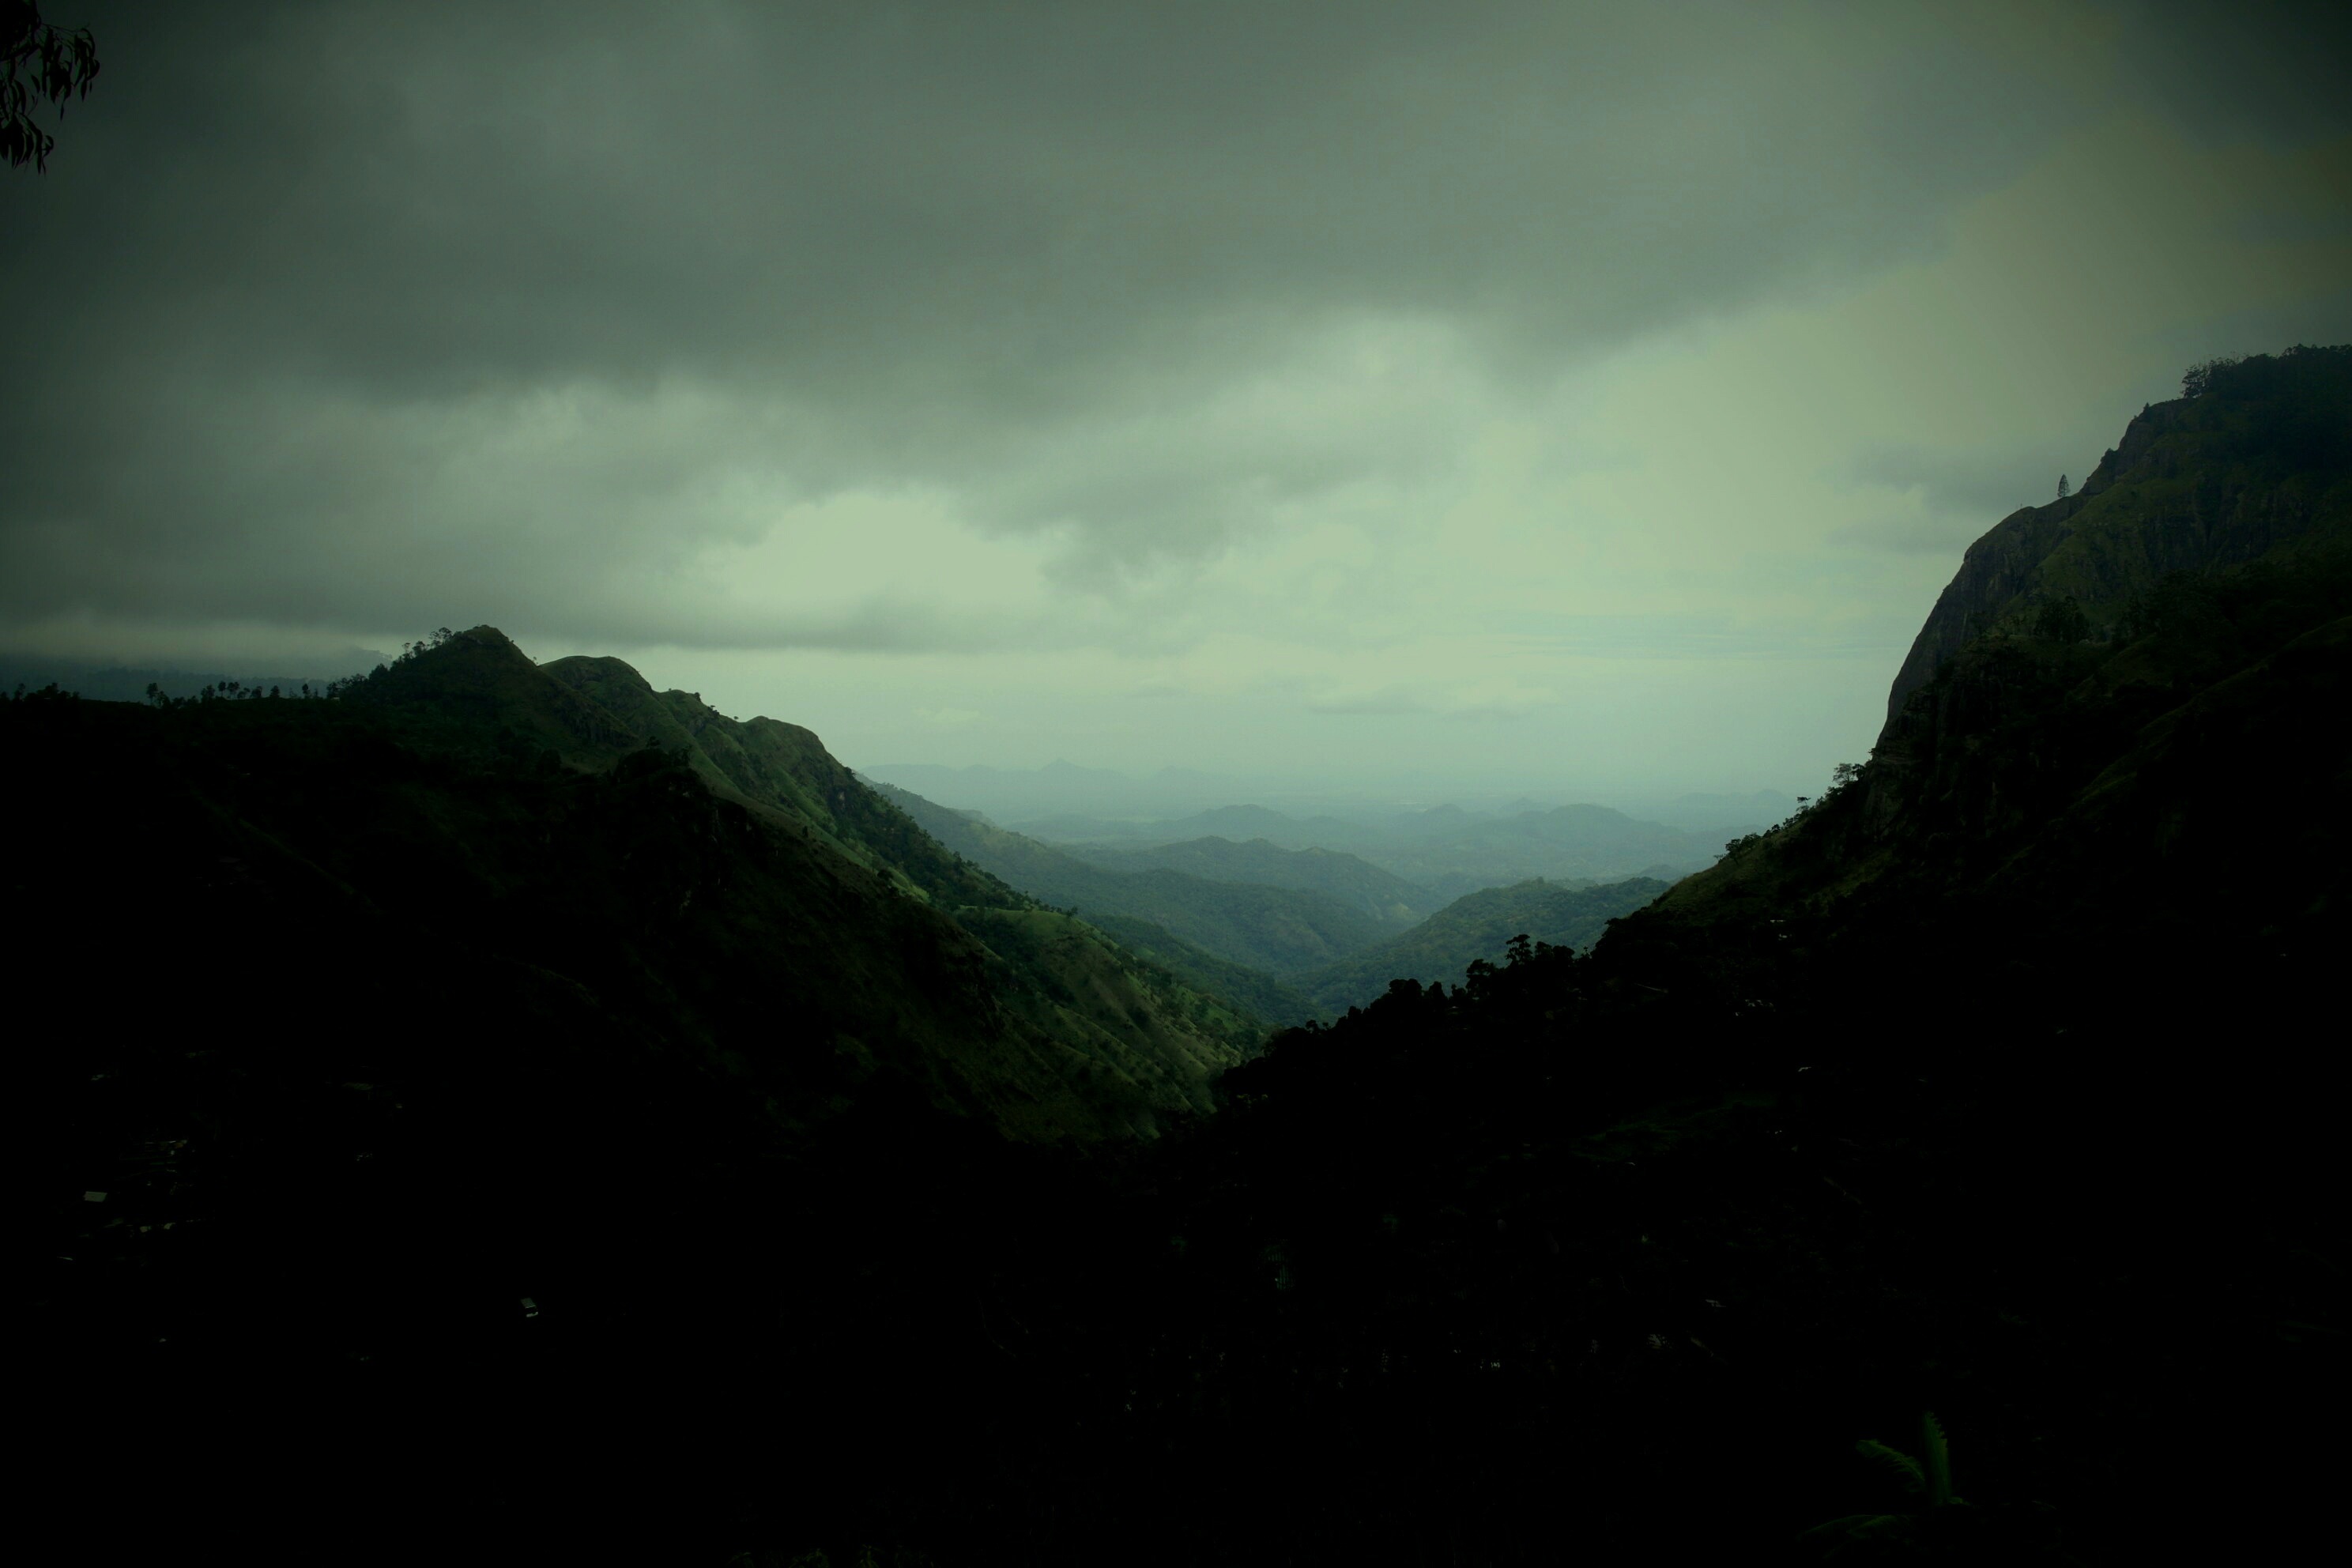
nature, mountain, cloud, sky, sunlight, hill, mountain range, weather, darkness, landform, geographical feature, atmospheric phenomenon, mountainous landforms